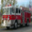
Label: truck